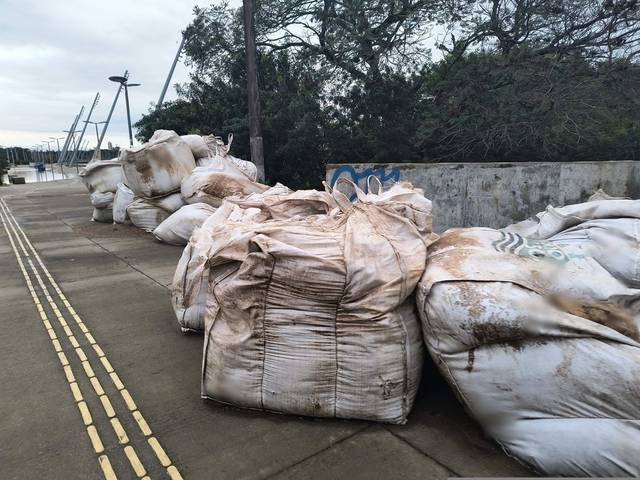
Region: Brazil
Coordinates: -30.054, -51.233